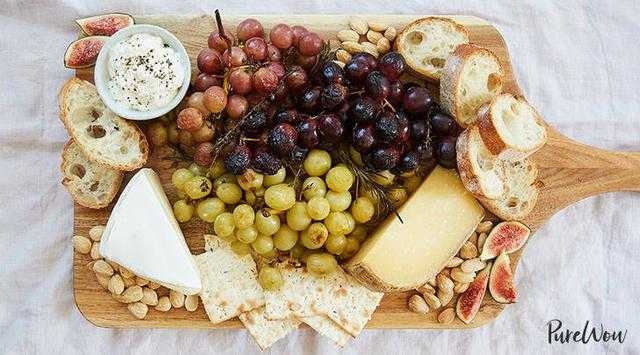
Label: Grapes